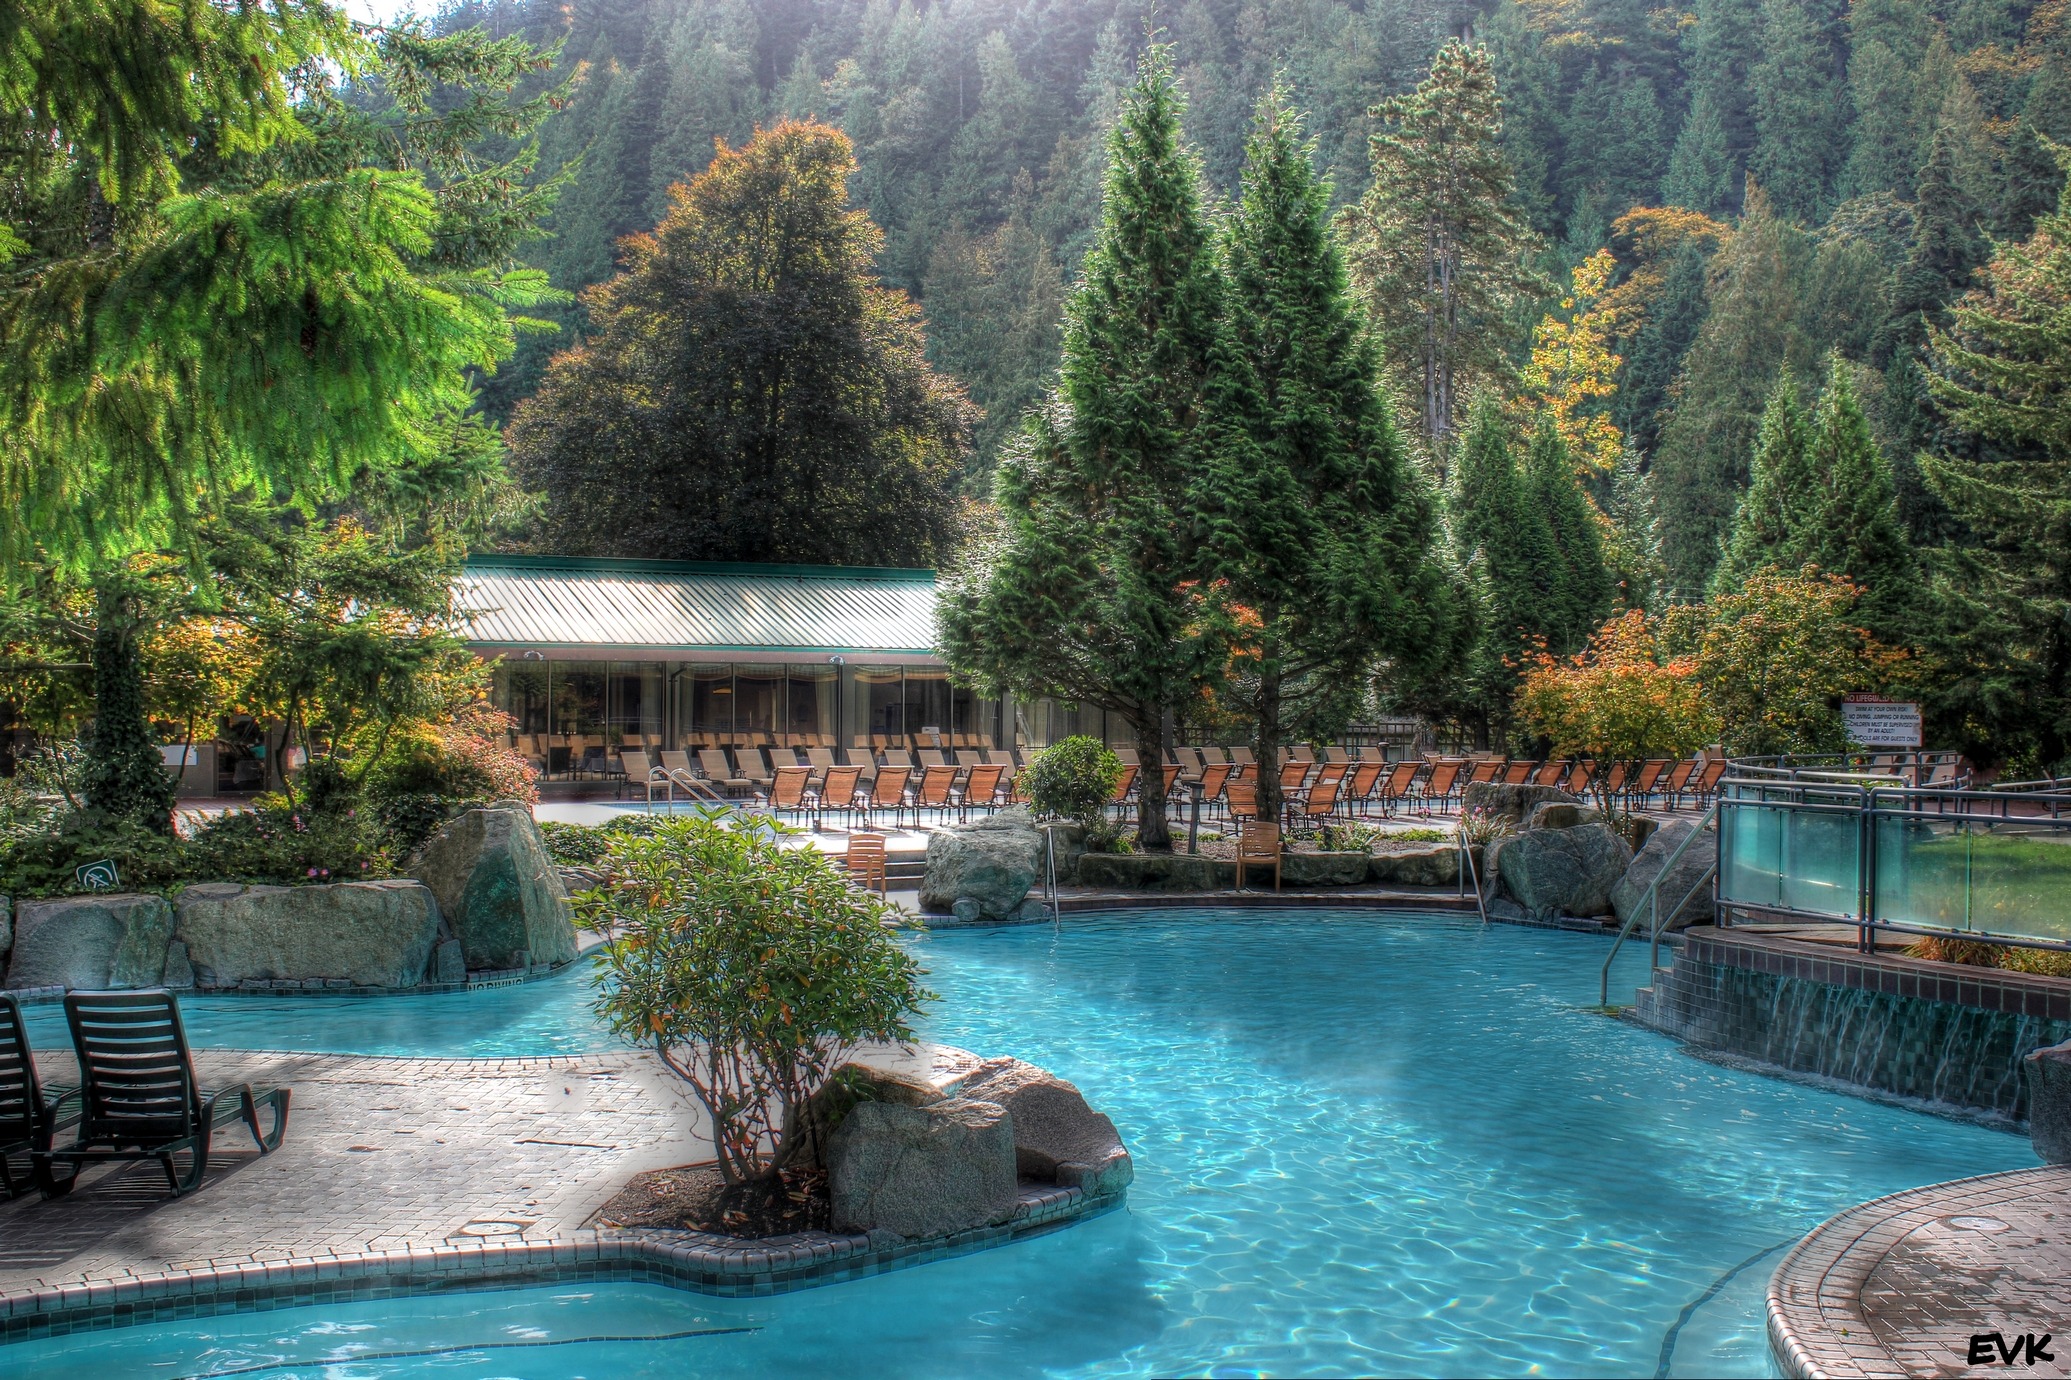
water, outdoor, pool, swimming pool, natural, trees, resort, estate, harrison, hotsprings, resort town